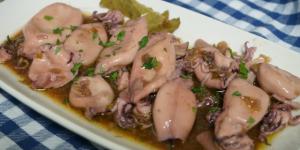
chipirones afogaos